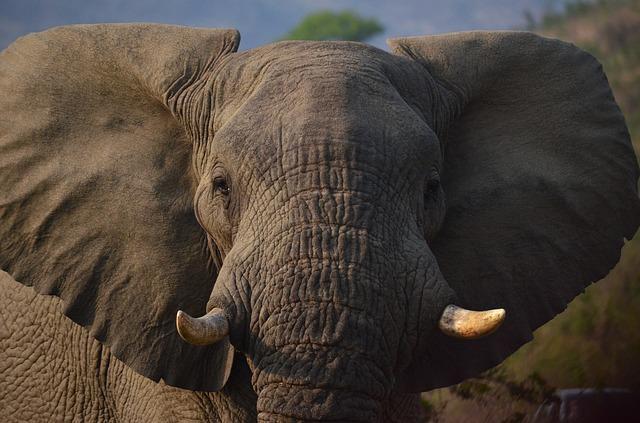
elephant